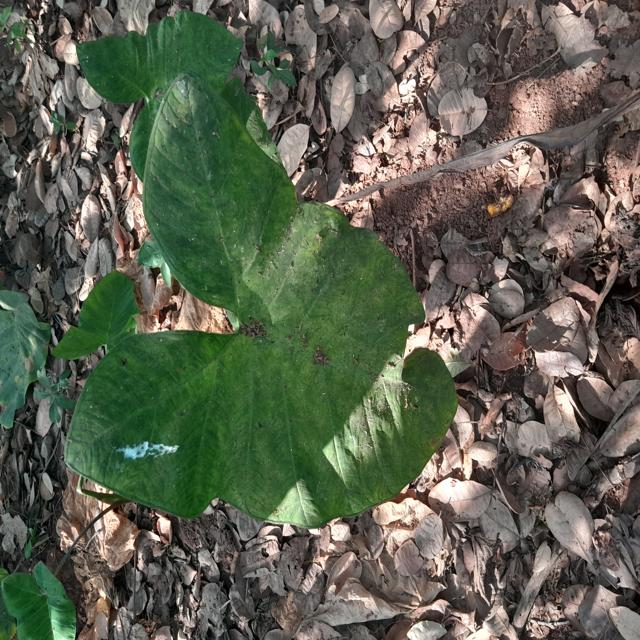
Label: Healthy